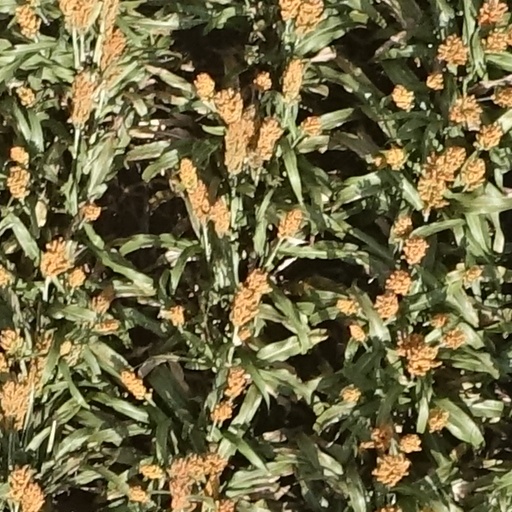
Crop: sorghum